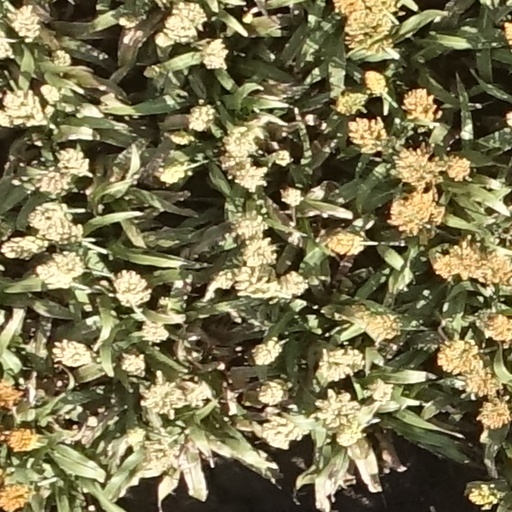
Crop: sorghum